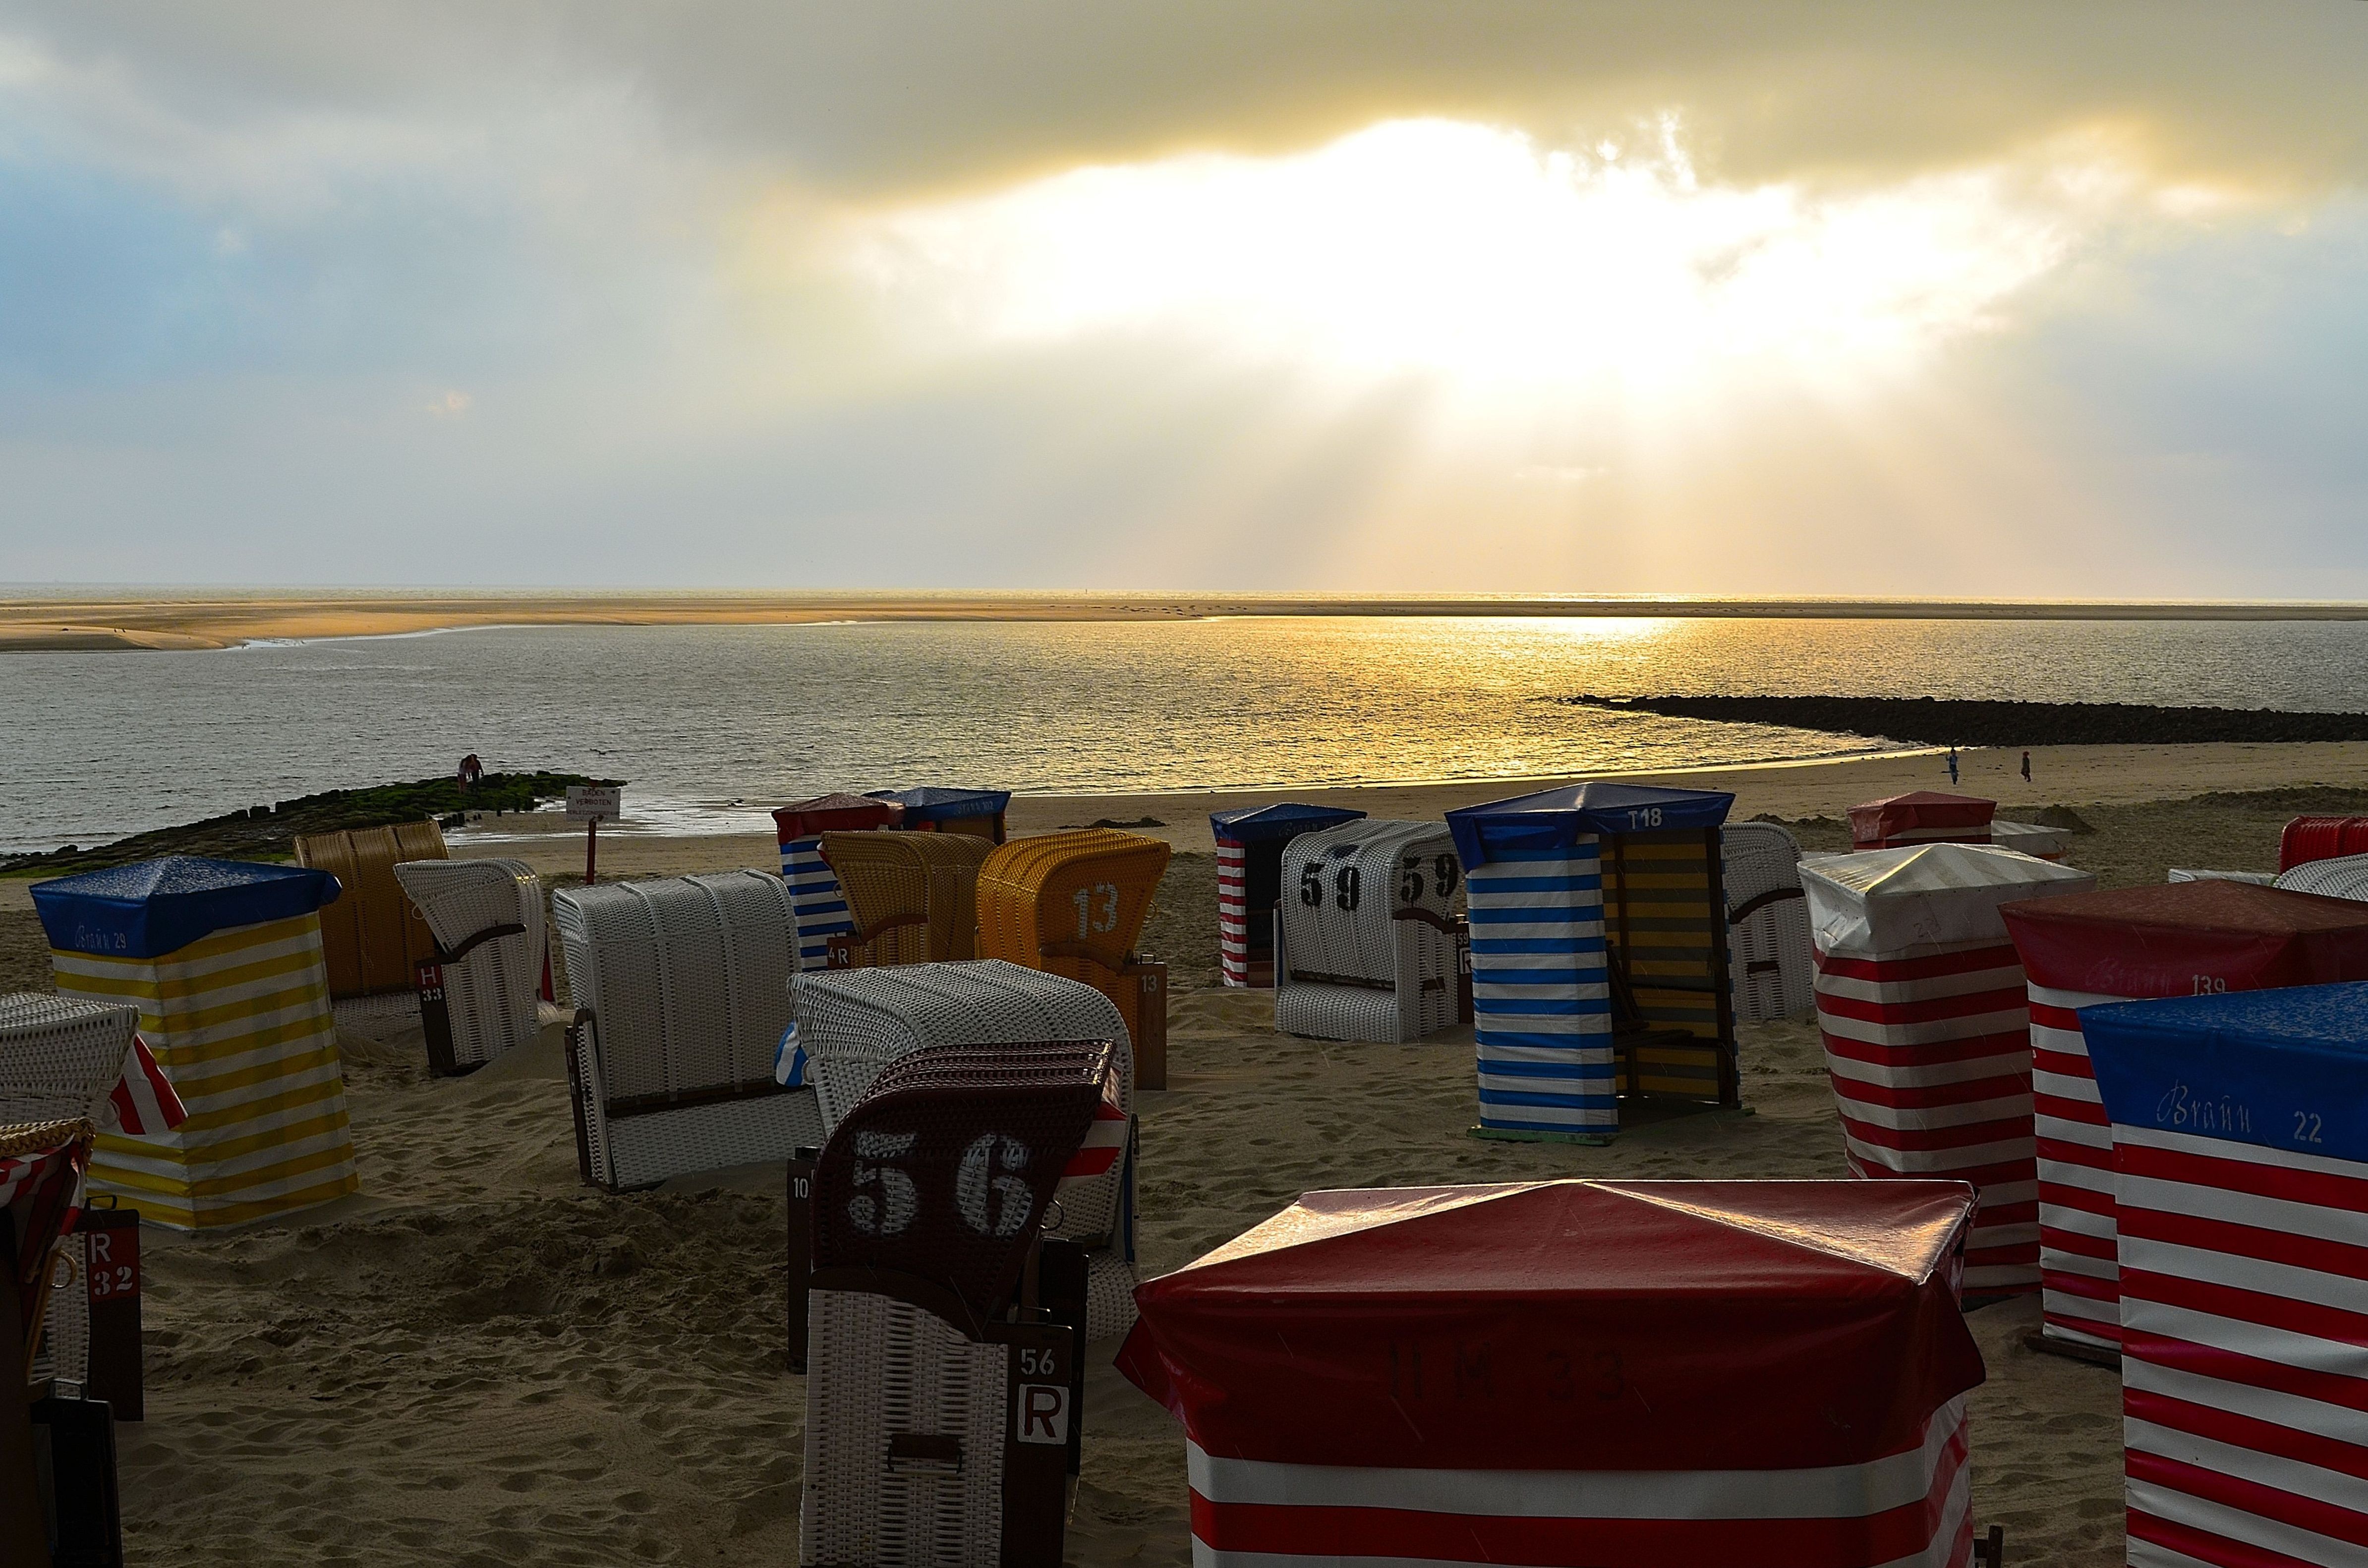
beach, sea, coast, sand, ocean, sunset, shore, vacation, dusk, twilight, vehicle, bay, lighting, body of water, mood, north sea, evening sky, back light, clubs, main beach borkum